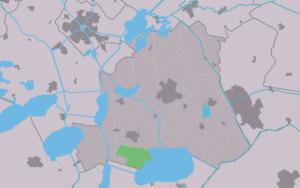
Doniaga est un village de la commune néerlandaise de De Fryske Marren, situé dans la province de Frise.